Shringar Nagaraj

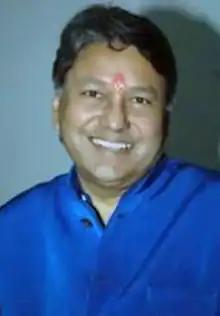

Gangolli Ramashet Nagaraj (16 July 1939 – 16 July 2013), popularly known as Shringar Nagaraj, was an Indian actor, cameraman, and producer in Kannada cinema. He is best known for the 1987 silent film "Pushpaka Vimana", which won the National Film Award for Best Popular Film Providing Wholesome Entertainment.